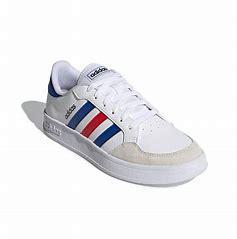
Brand: Adidas
Model: Breaknet